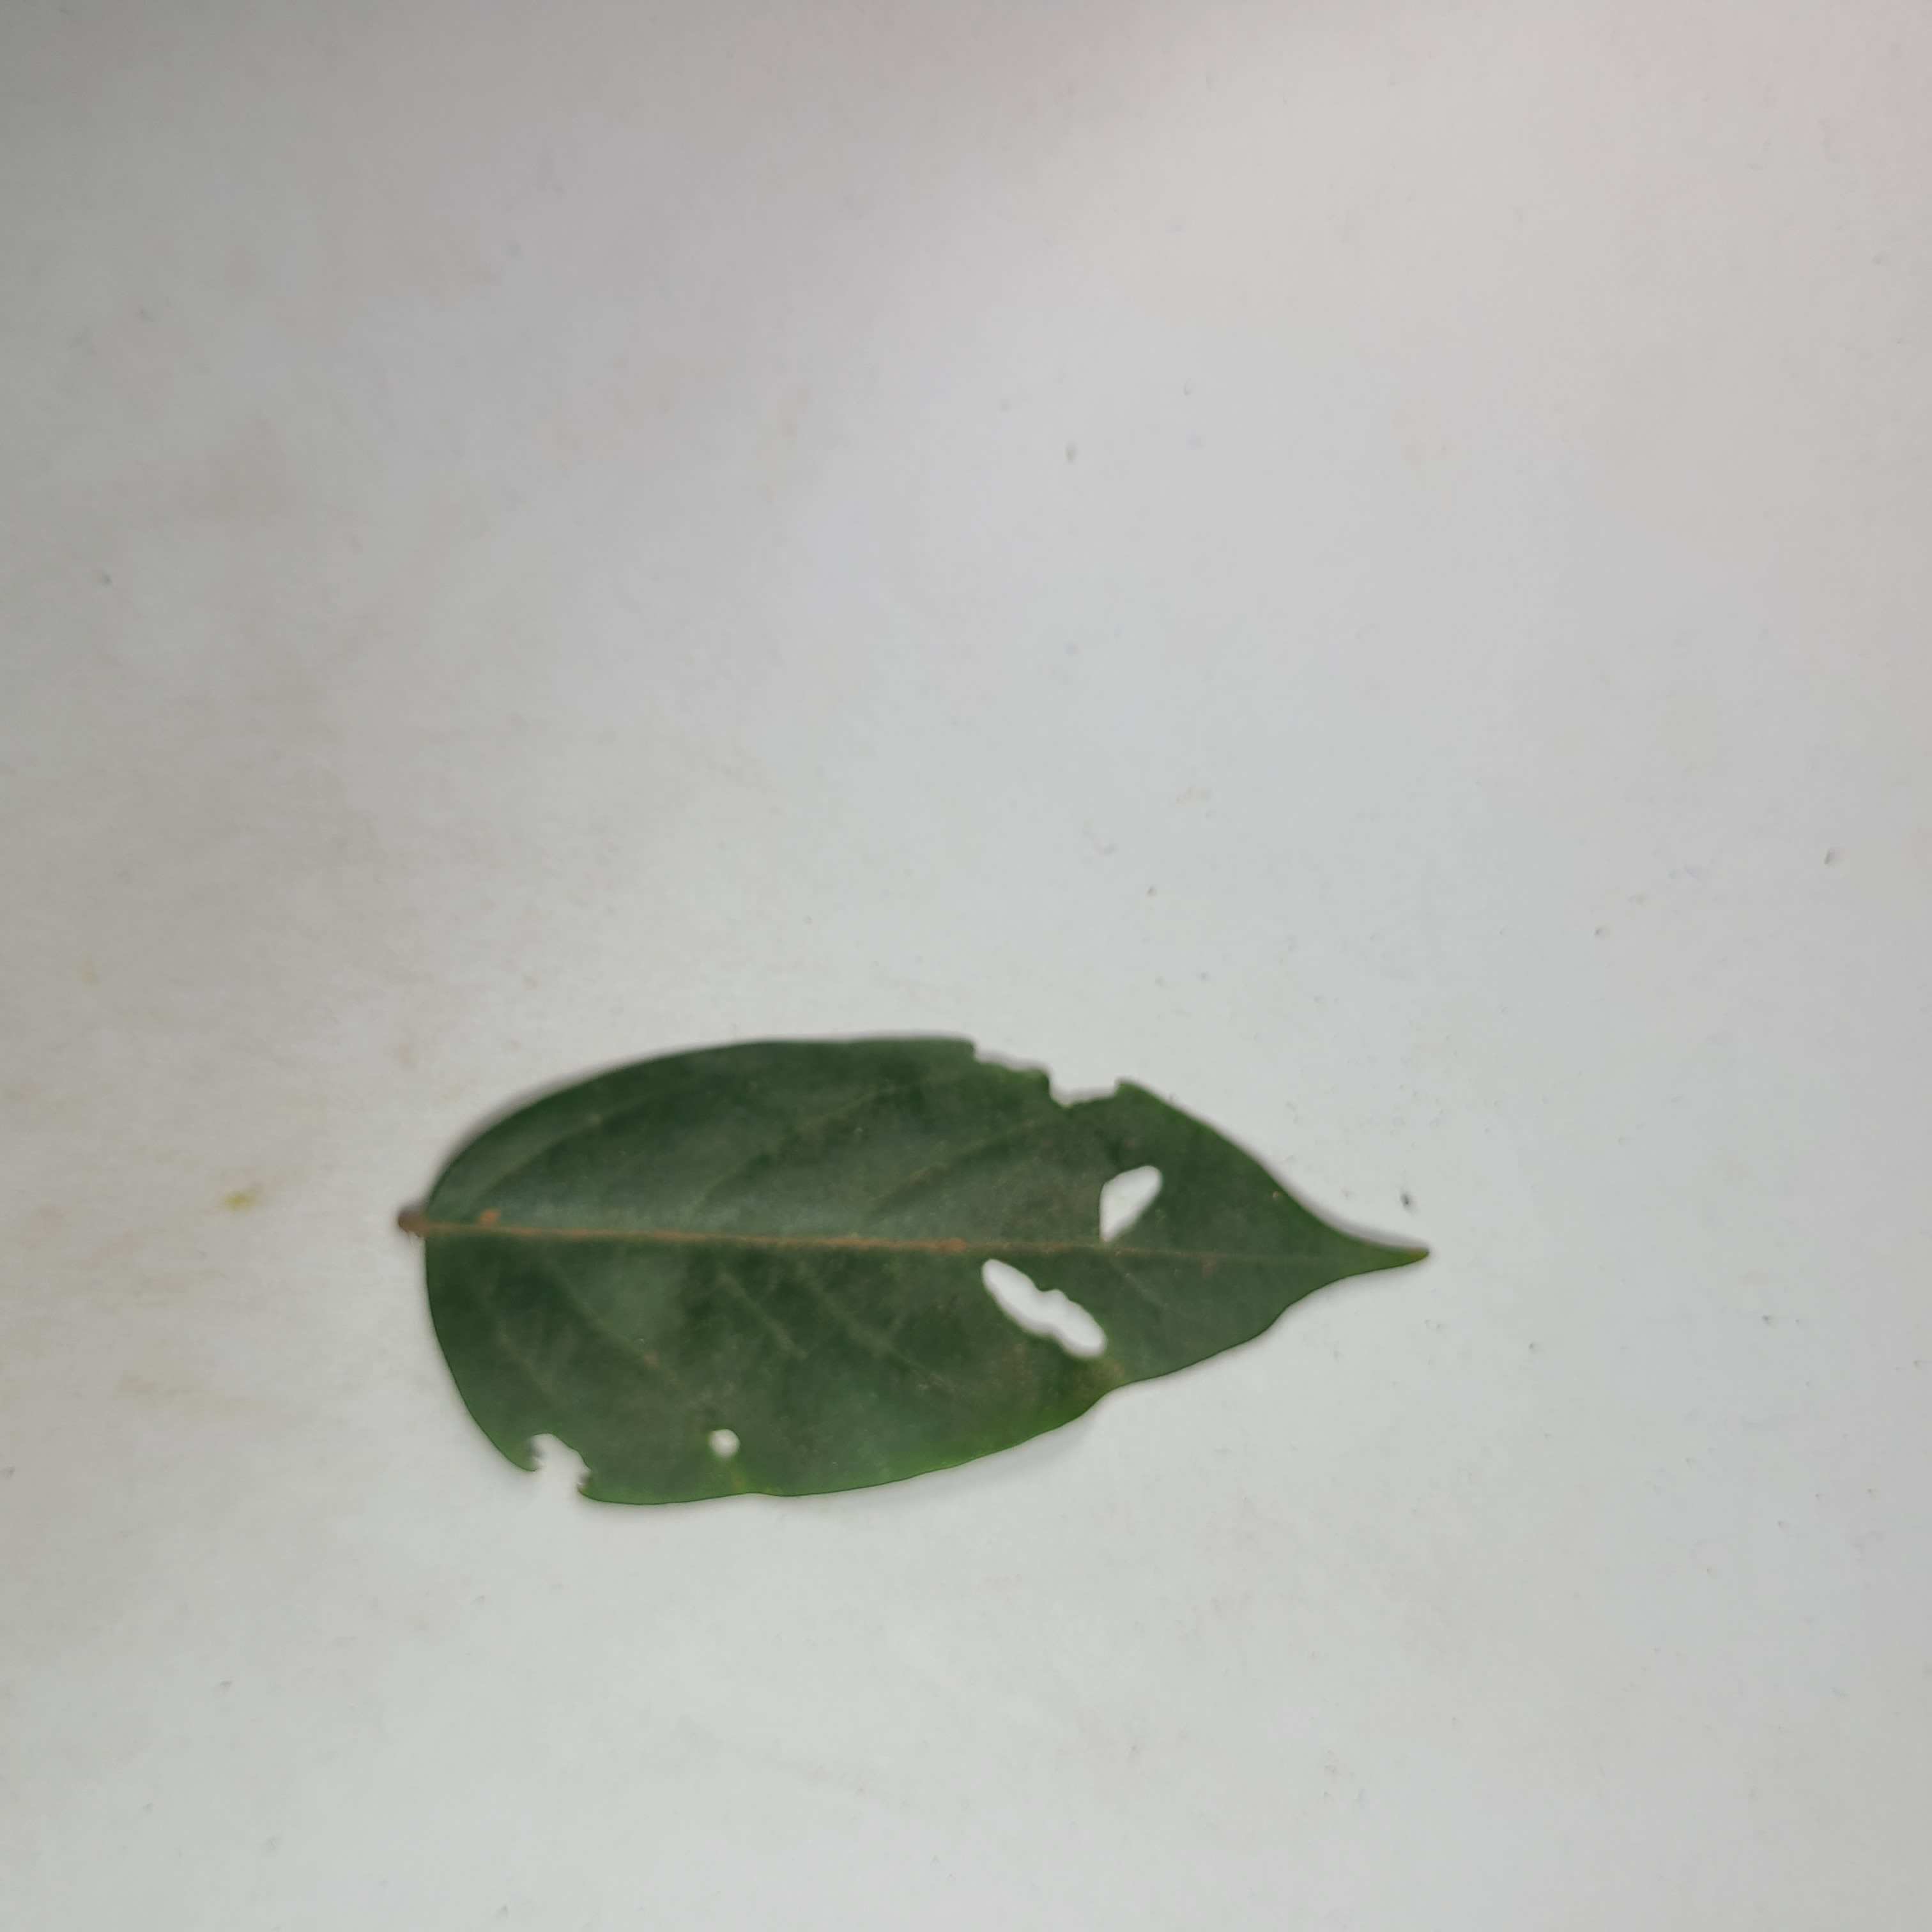
Label: Insect Hole leaves